The Voice Belgique

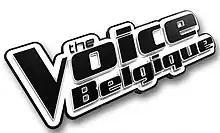

The Voice Belgique is a Francophone Belgian reality television singing competition. The TV show is part of the international "Voice" franchise that started in the Netherlands as "The Voice of Holland". It began on 20 December 2011, one month after its Flemish Belgian counterpart, "The Voice van Vlaanderen" went on air. It is currently airing on La Une from RTBF network.